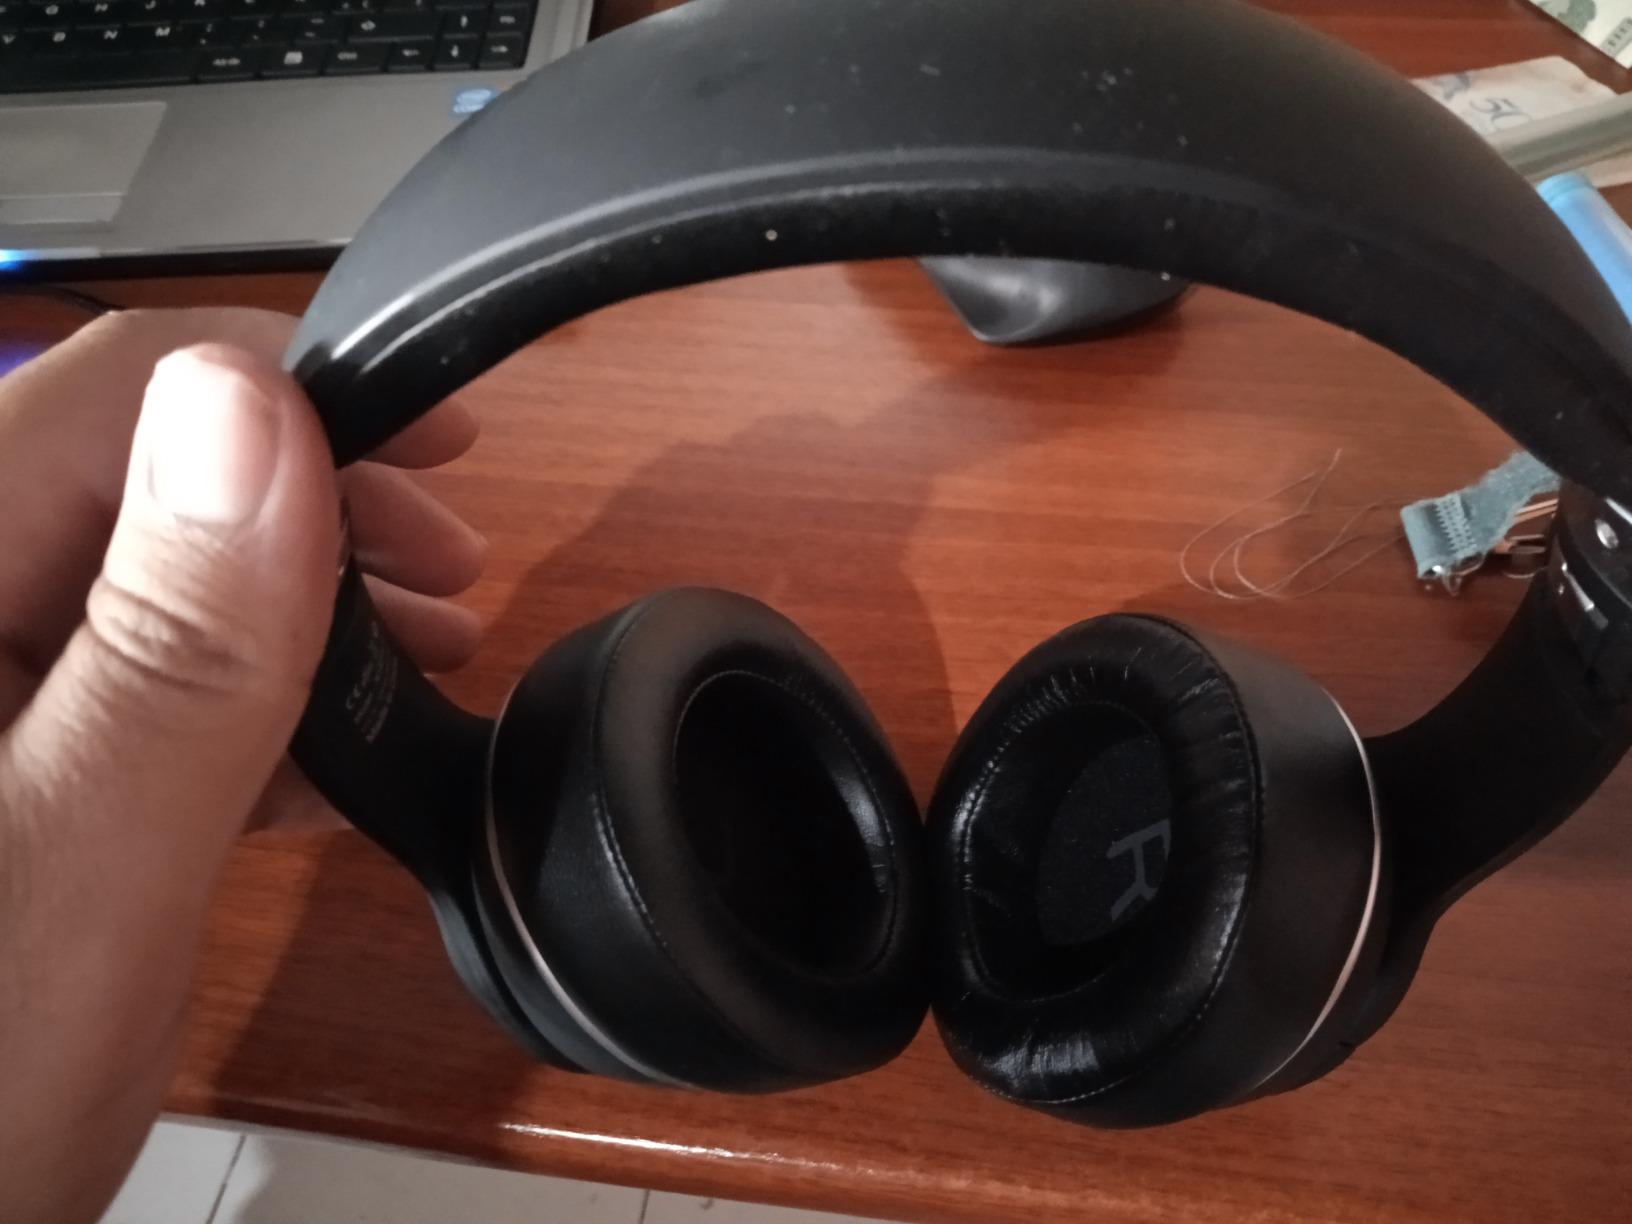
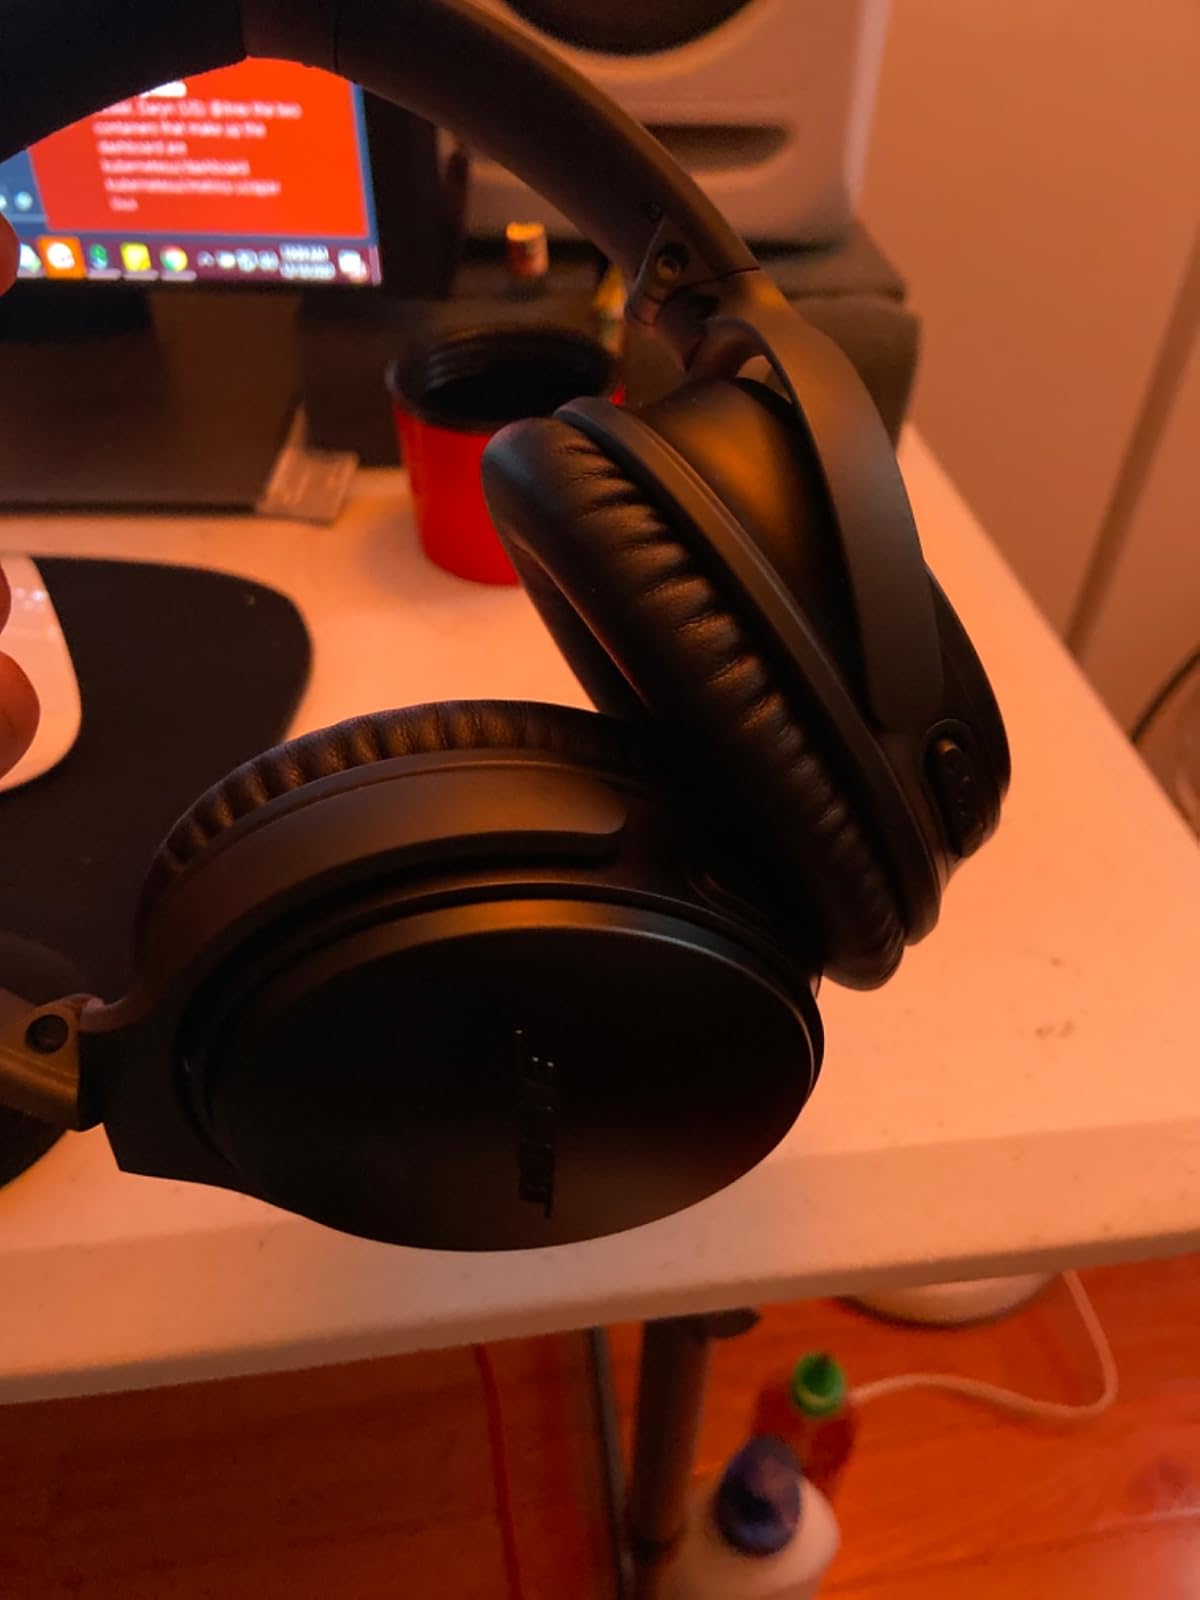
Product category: headphones
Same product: no